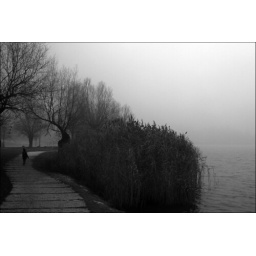
Little boy walking in the fog